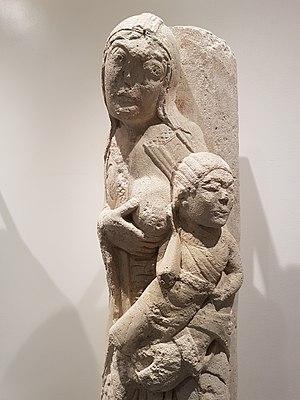
Le Jeûne de Saint-Nicolas (vers 1140-1150, musée de Saint-Maur des Fossés).
Nicolas de Myre ou Nicolas de Bari, communément connu sous le nom de « saint Nicolas », est né à Patare, en Lycie, vers 270 et mort à Myre en 345. Évêque de Myre en Lycie, il a probablement participé au premier Concile de Nicée au cours duquel il a probablement combattu l'arianisme.